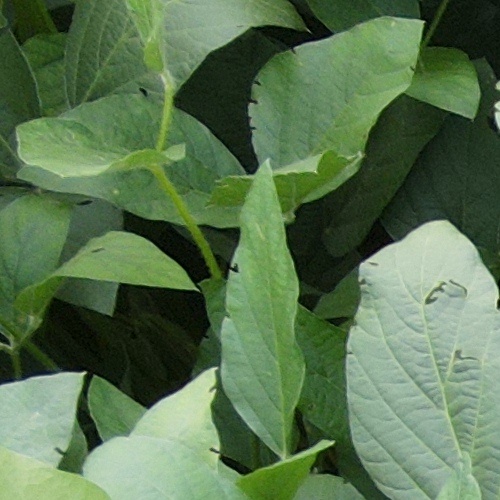
Label: Caterpillar